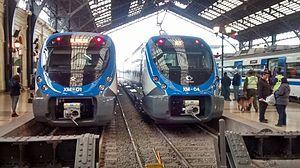
La famille des Alstom X'Trapolis est une famille de matériel roulant ferroviaire développée par Alstom pour les transports suburbains. Seule la version électrique est fabriquée, deux modèles sont actuellement proposés.